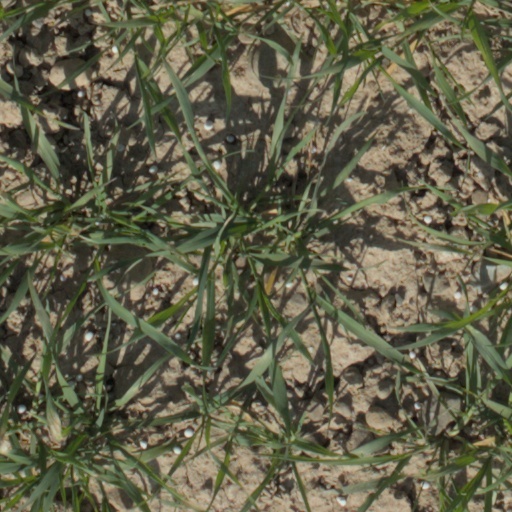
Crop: wheat